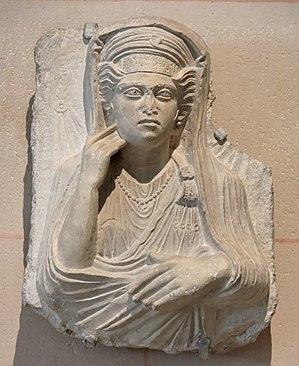
Bas-relief funéraire de Palmyre. Pierre, début du IIe siècle ap. J.-C.